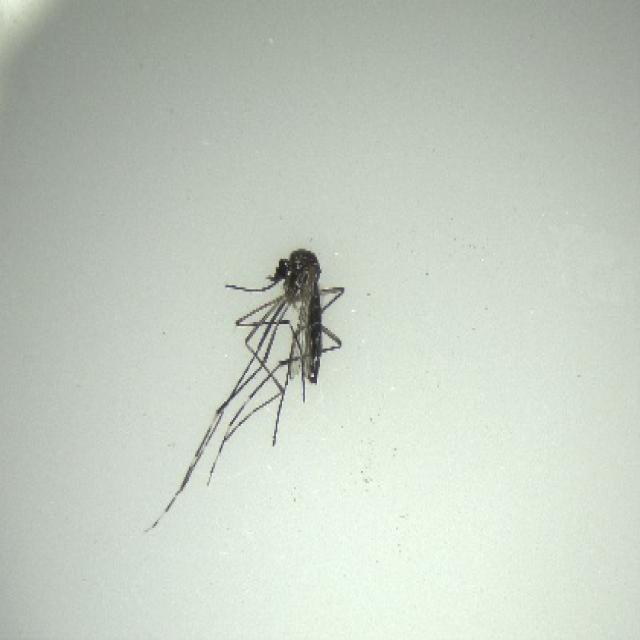
Species: aedes_albopictus